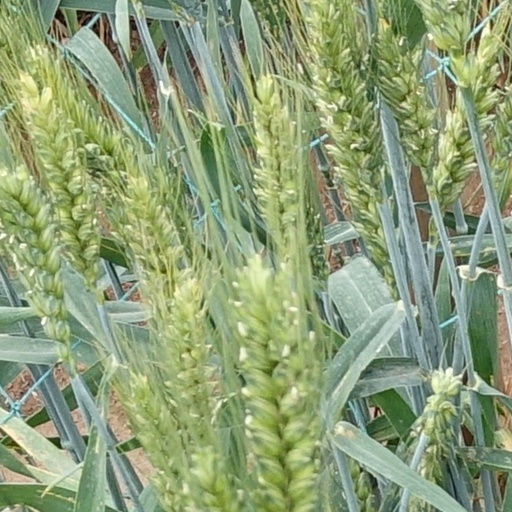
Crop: wheat